Moody 4B

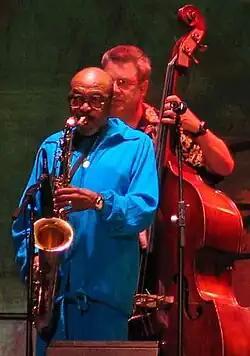
James Moody with bassist Todd Coolman in the background

"Moody 4B" was recorded in July 2008 in New York City. Work began one day after completion of Moody's 2009 release "Moody 4A". He employed the same musicians for both recordings; pianist Kenny Barron, bassist Todd Coolman, and drummer Lewis Nash with Moody on tenor sax. The album consists of reworks of seven selections from the Great American Songbook and jazz standards plus two originals composed by Barron, "Nikara's Song", and Coolman, "O.P. Update".